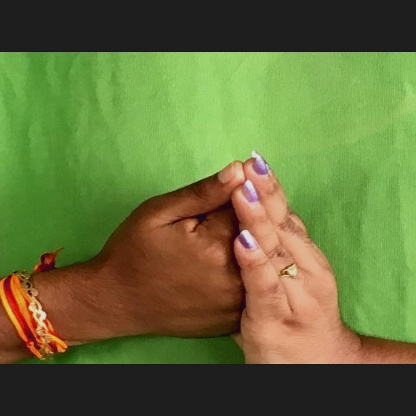
Mudra: Shanka